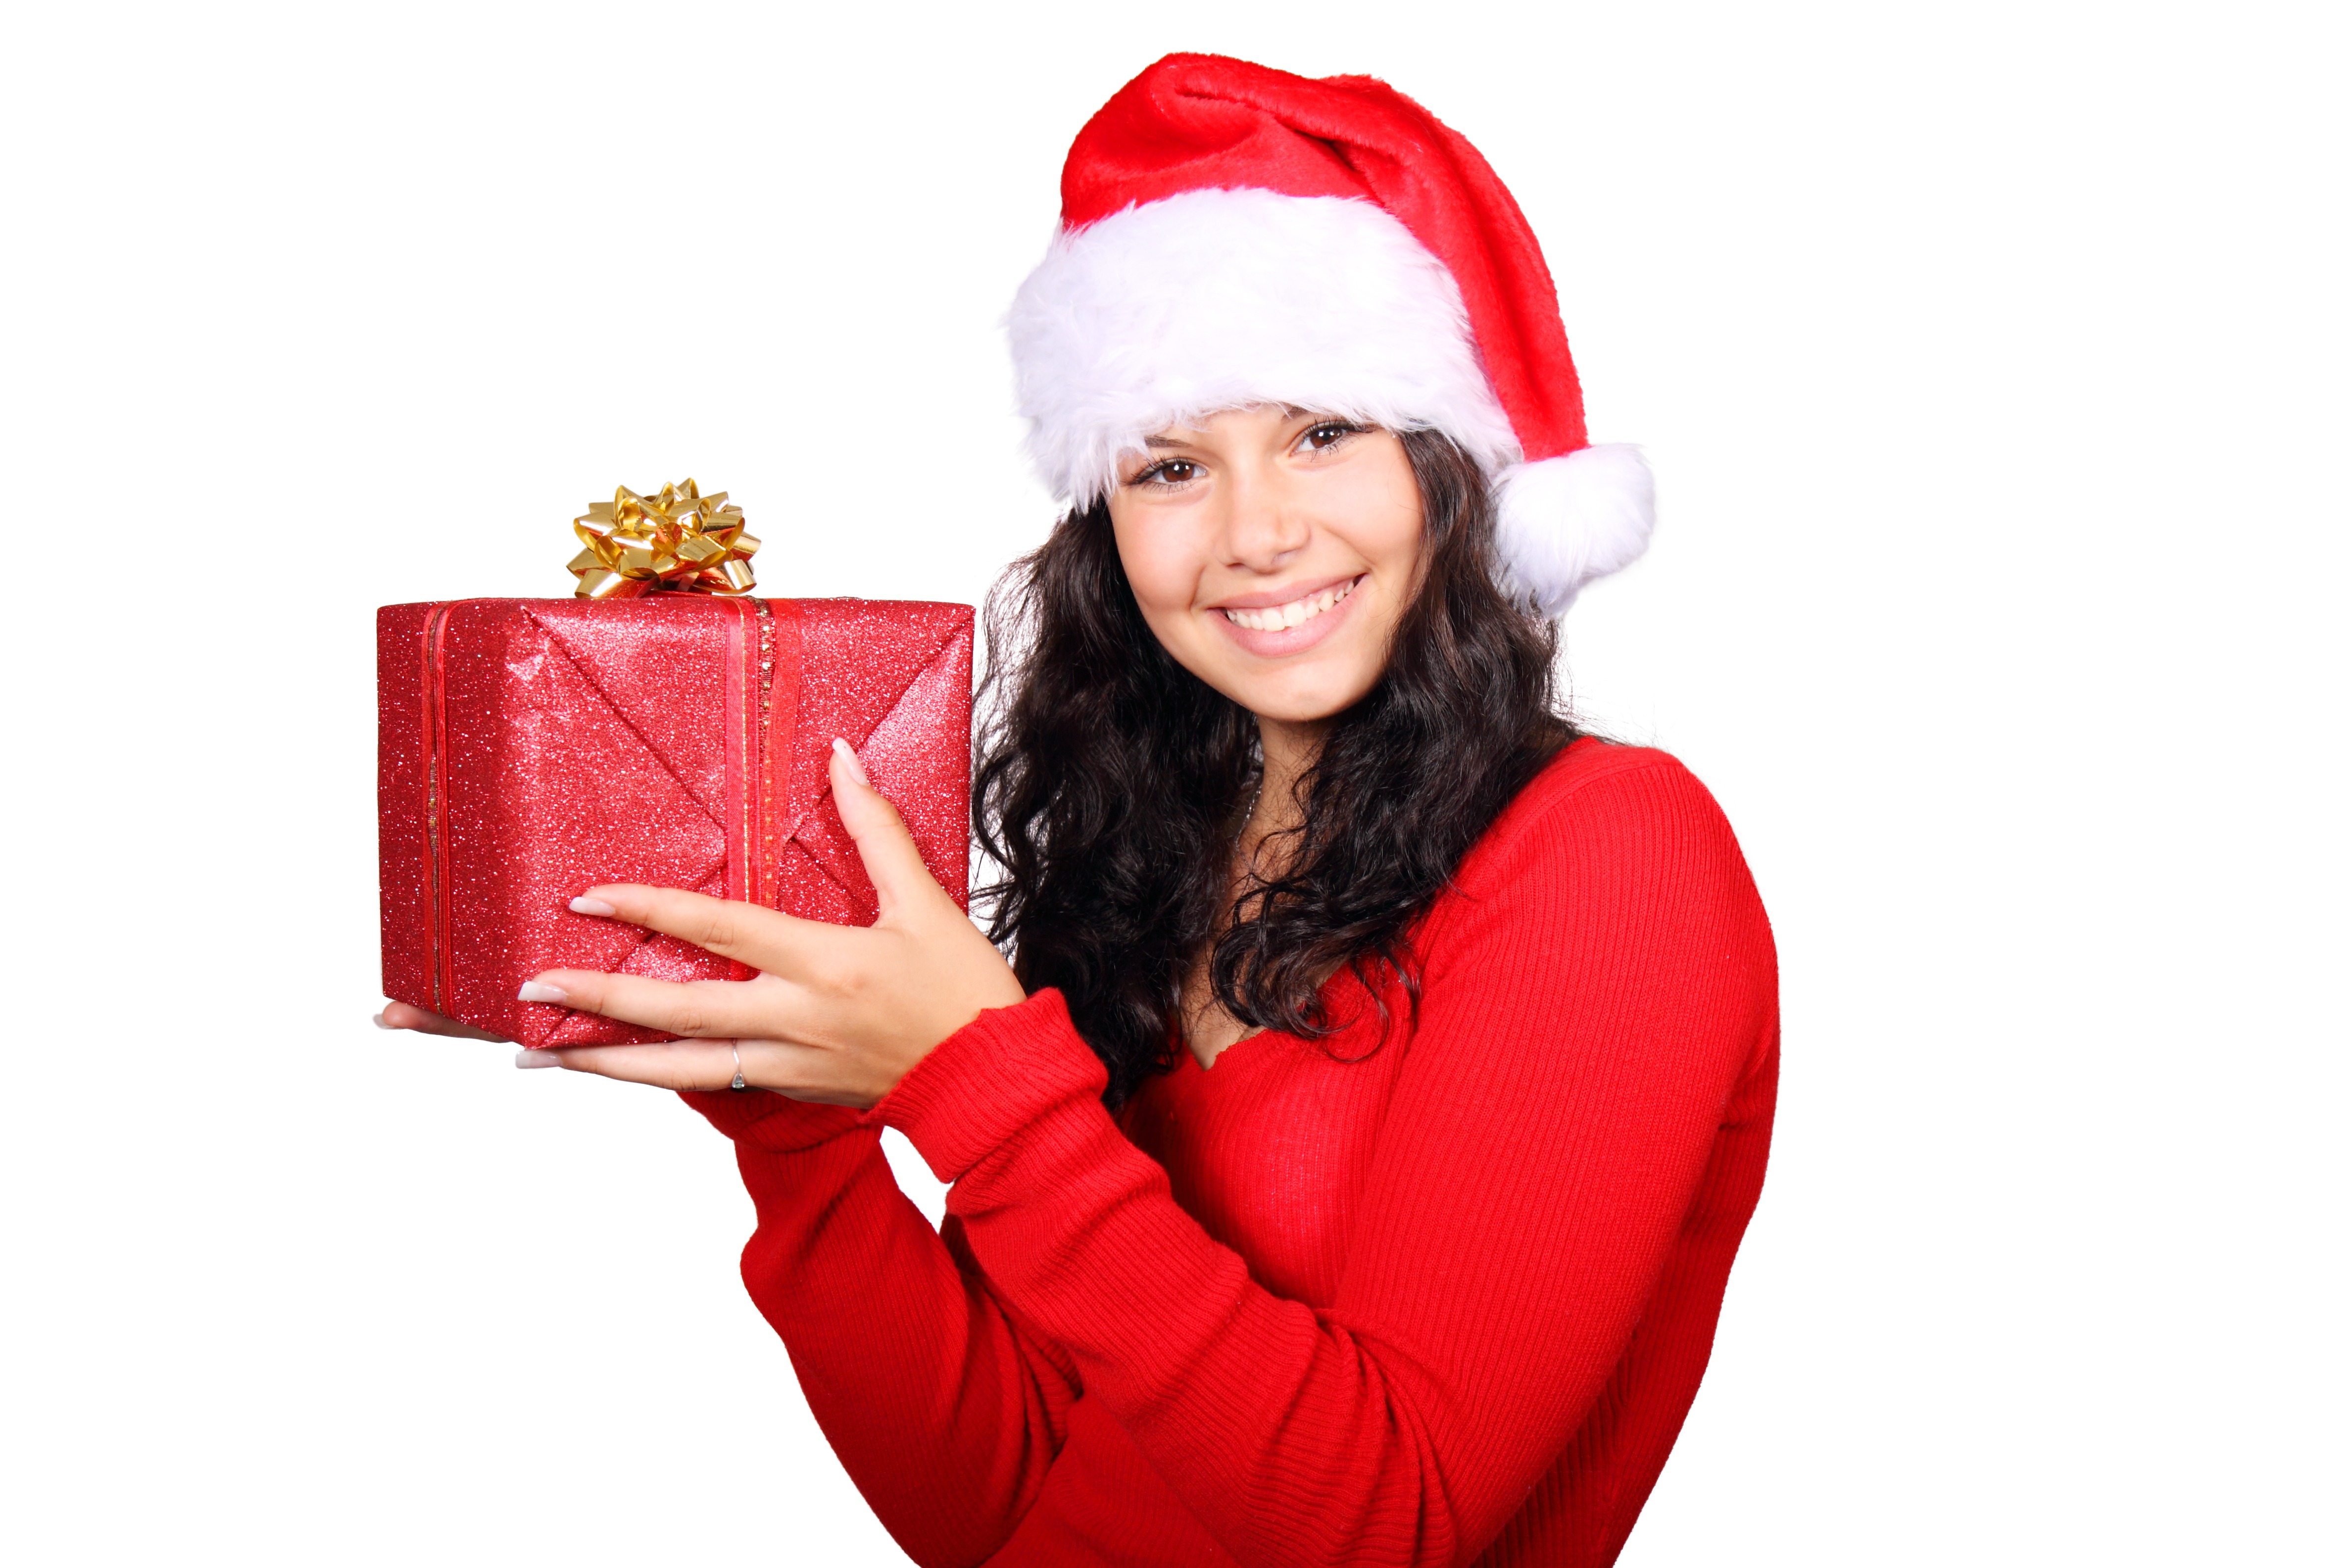
girl, woman, white, cute, isolated, female, gift, young, red, hat, box, christmas, smiling, smile, santa, happy, claus, xmas, santa claus, fictional character